Eric Stults

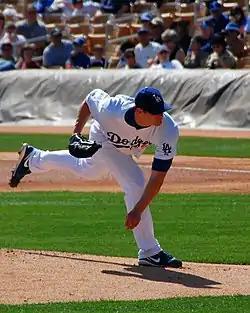
Stults with the Los Angeles Dodgers in 2010

Stults was selected by the Los Angeles Dodgers in the 15th round of the 2002 Major League Baseball draft.